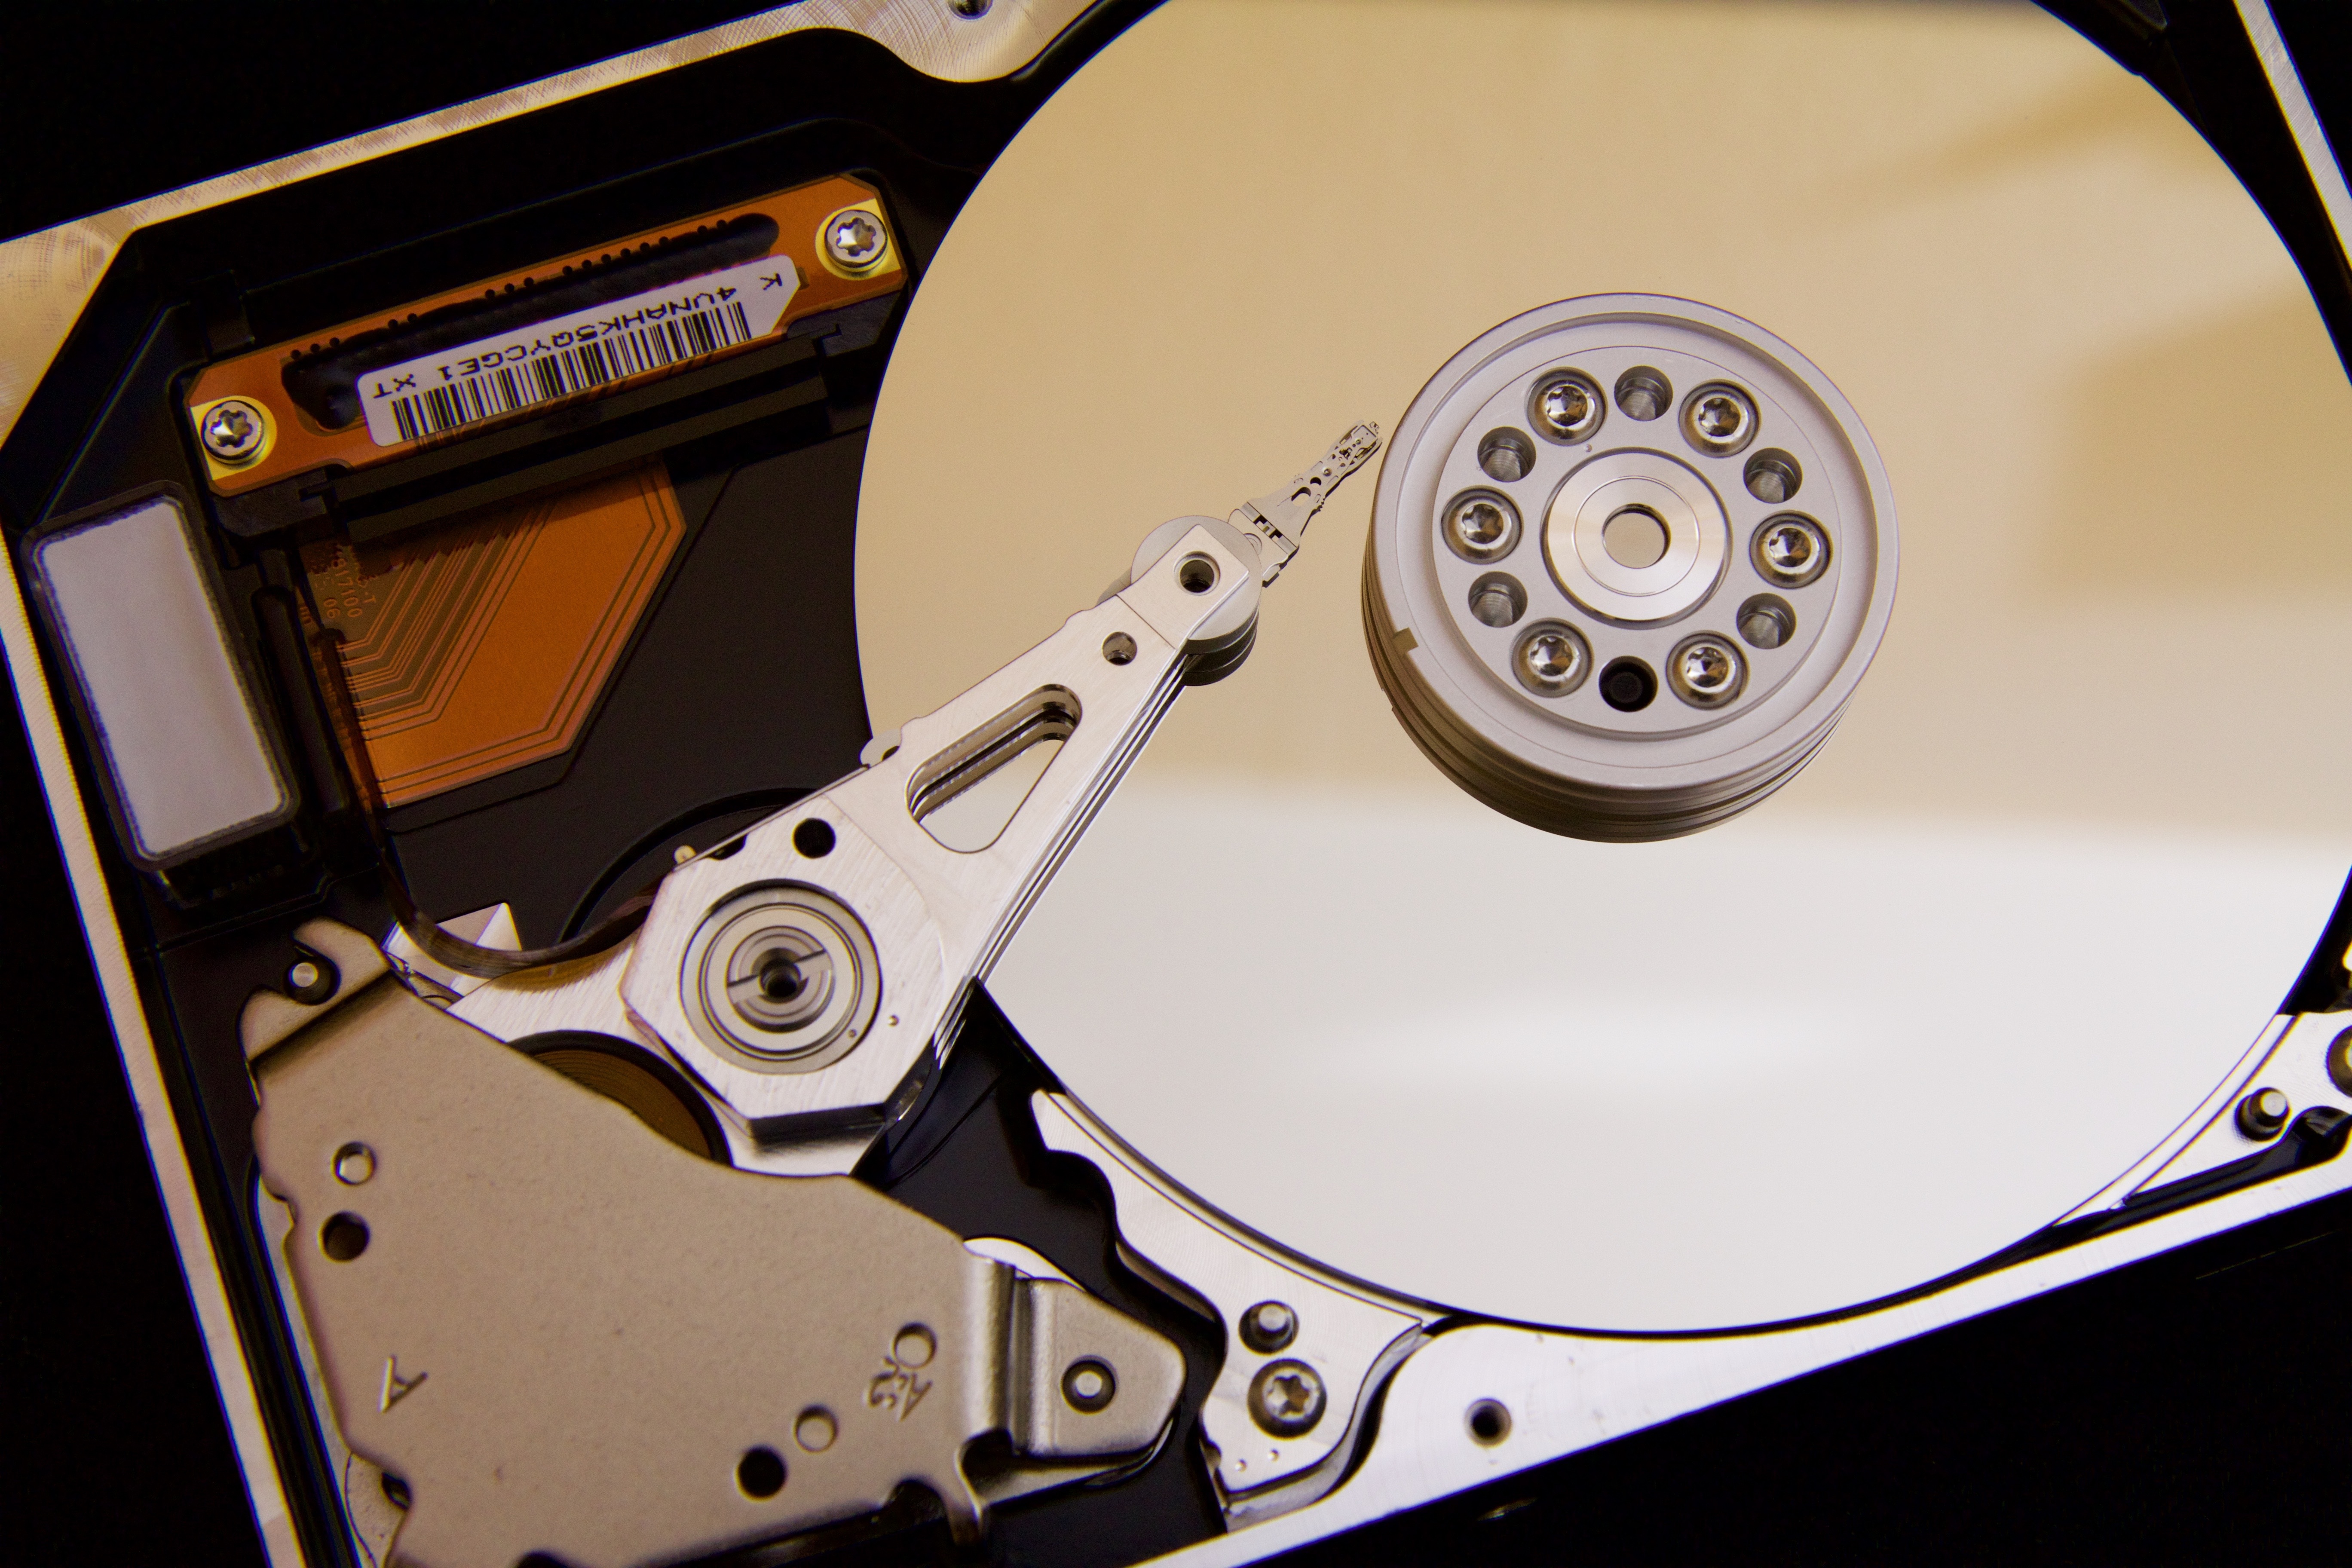
technology, wheel, reader, steering wheel, black, pc, it, disc, hard drive, reading arm, hard disk drive, electronic device, compact disc, data storage device